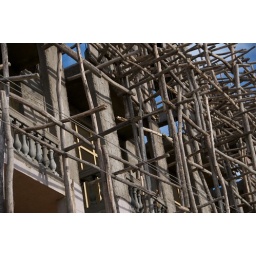
A building constructed the old-fashioned way, with traditional wooden scaffolding in the city of Makele, Ethiopia. March 2008. Antony Robbins.